Answer in natural language. How many Doorways are visible in the scene? Choose between the following options: 1, 2, 3, 0 or 4
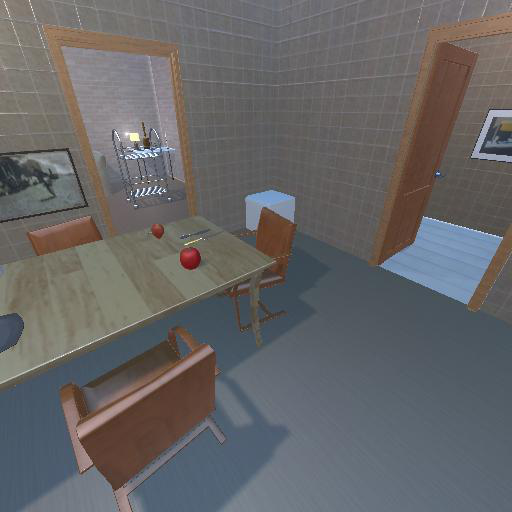
<answer>1</answer>